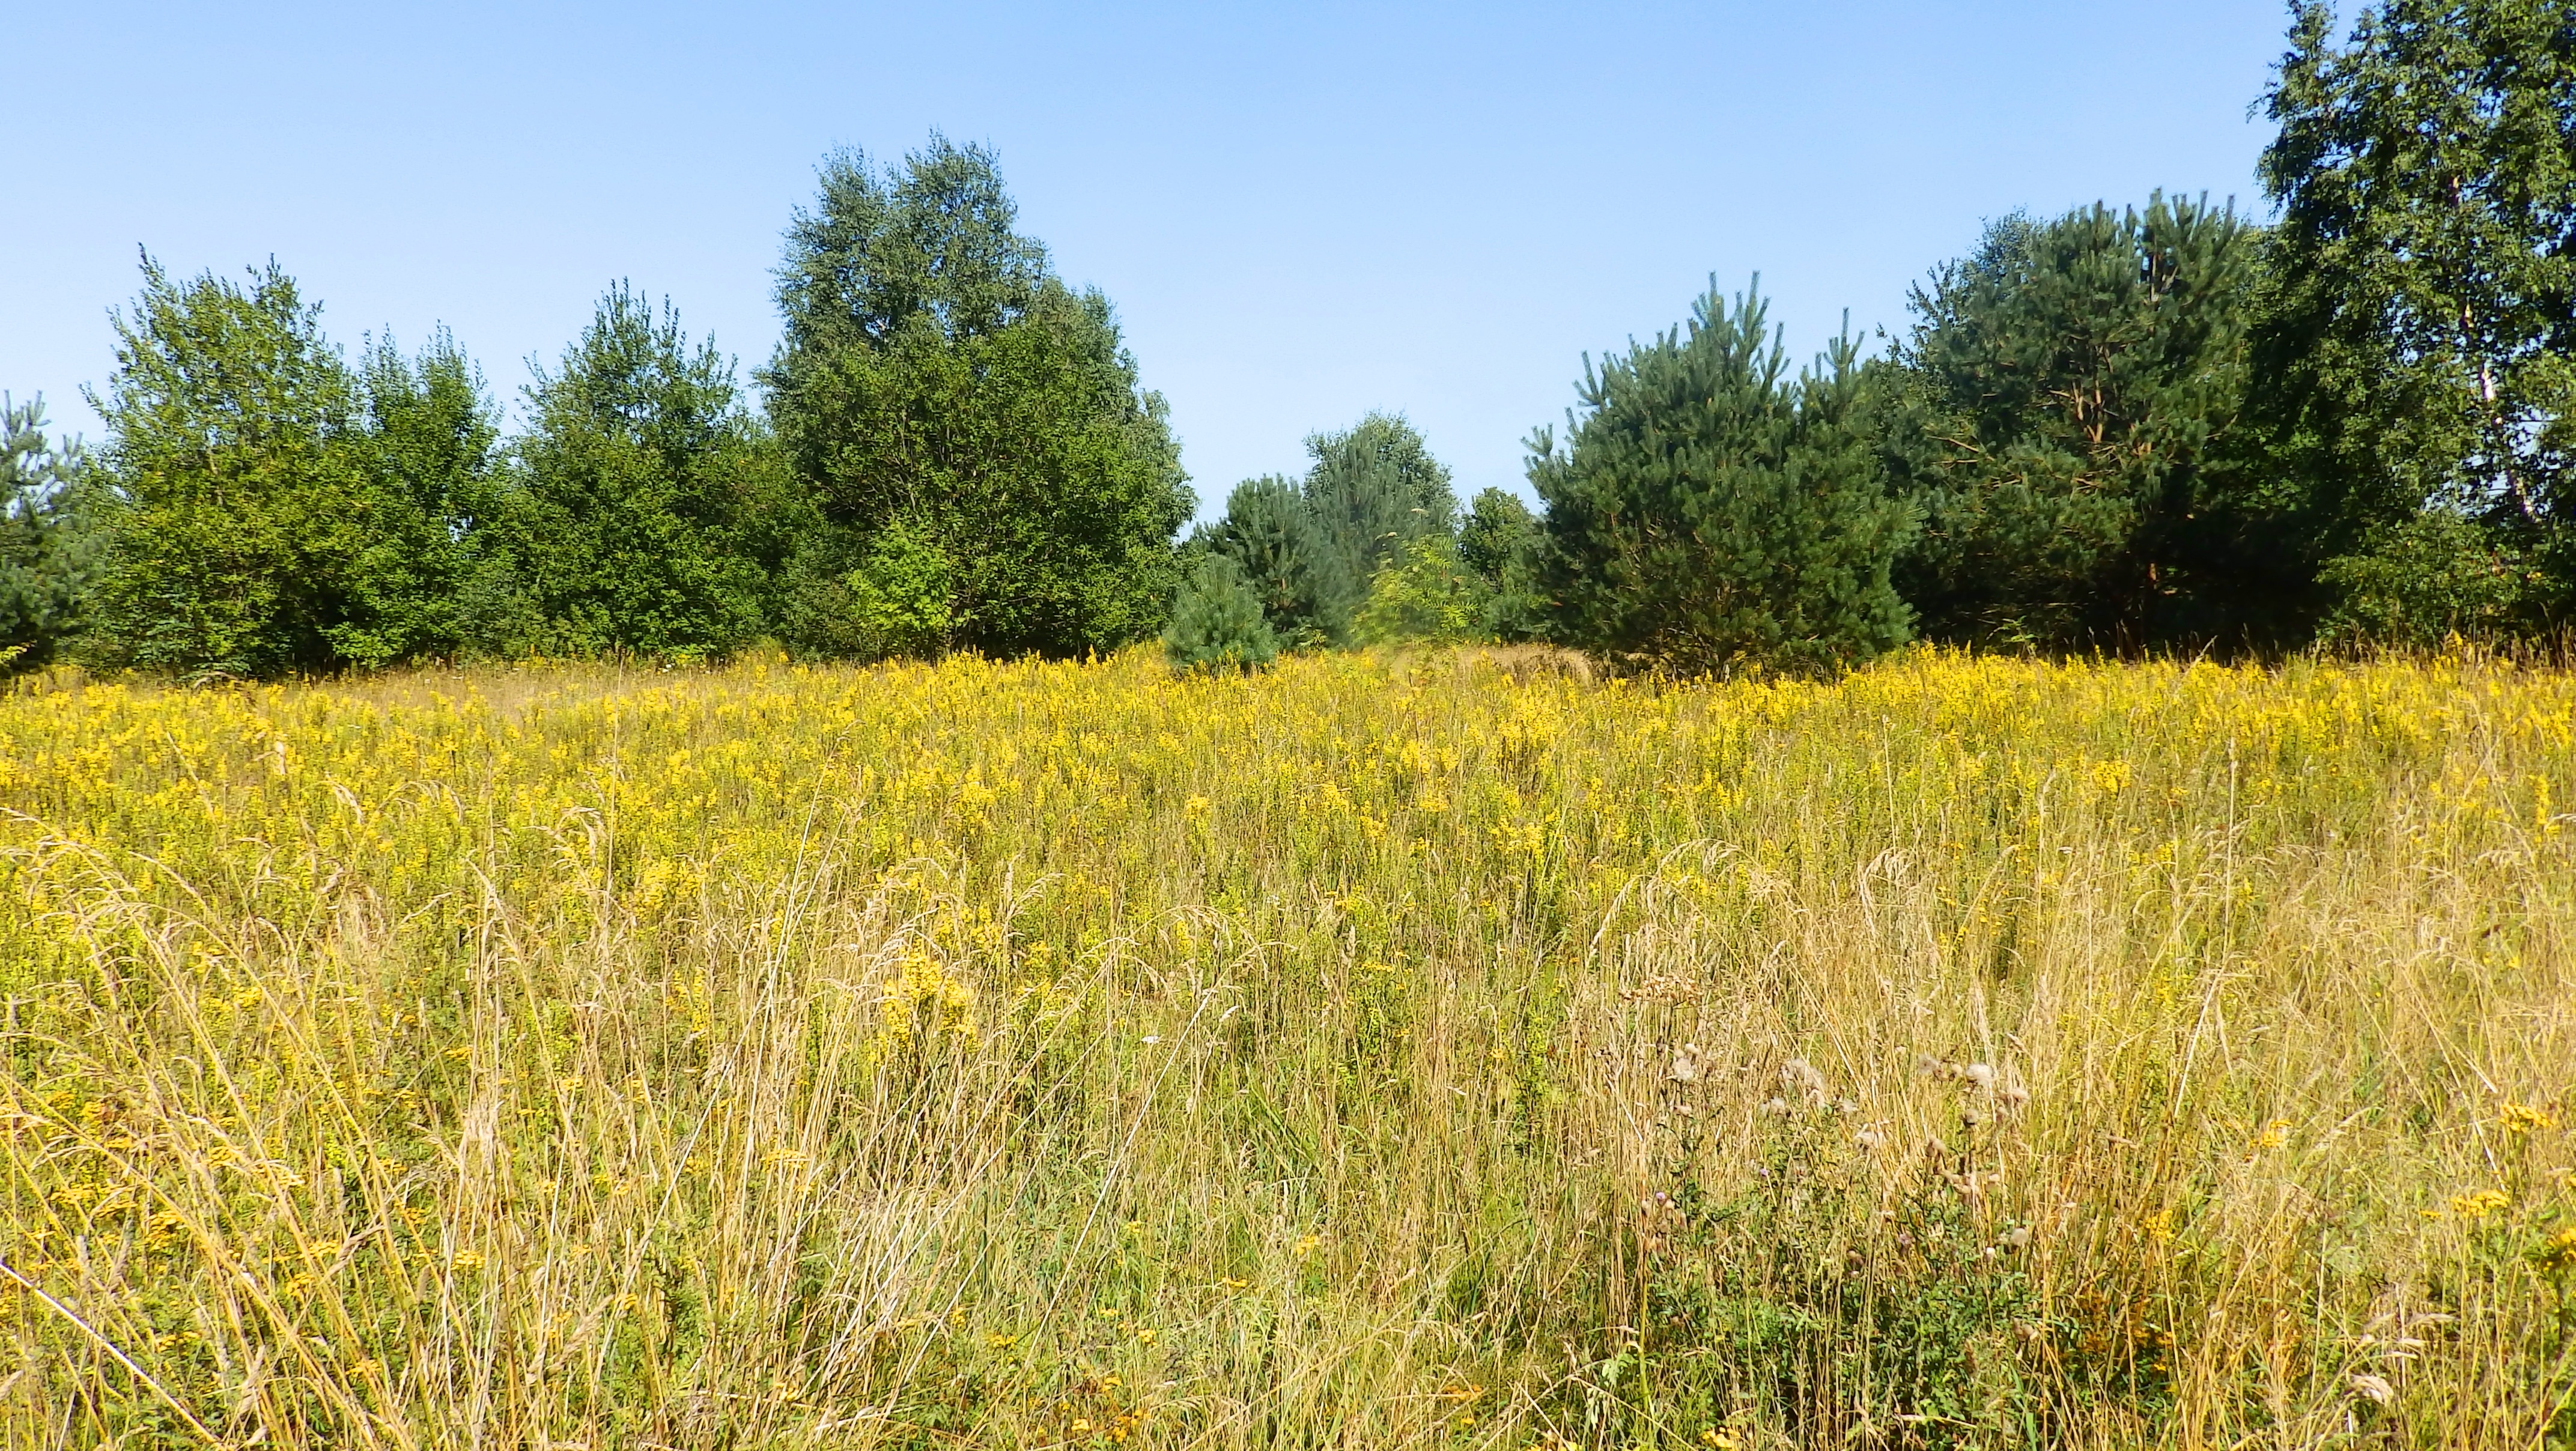
nature, grass, marsh, plant, field, meadow, prairie, flower, summer, green, pasture, agriculture, closeup, plants, wildflower, blade of grass, grassland, vegetation, shrub, wetland, bog, habitat, ecosystem, steppe, blades of grass, biome, natural environment, grass family, land plant, land lot